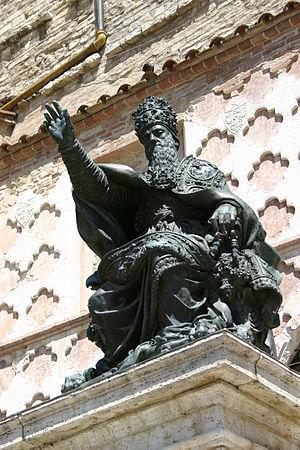
Vincenzo Danti est un sculpteur et un ingénieur civil italien qui fut actif à la cour des Médicis au Cinquecento.